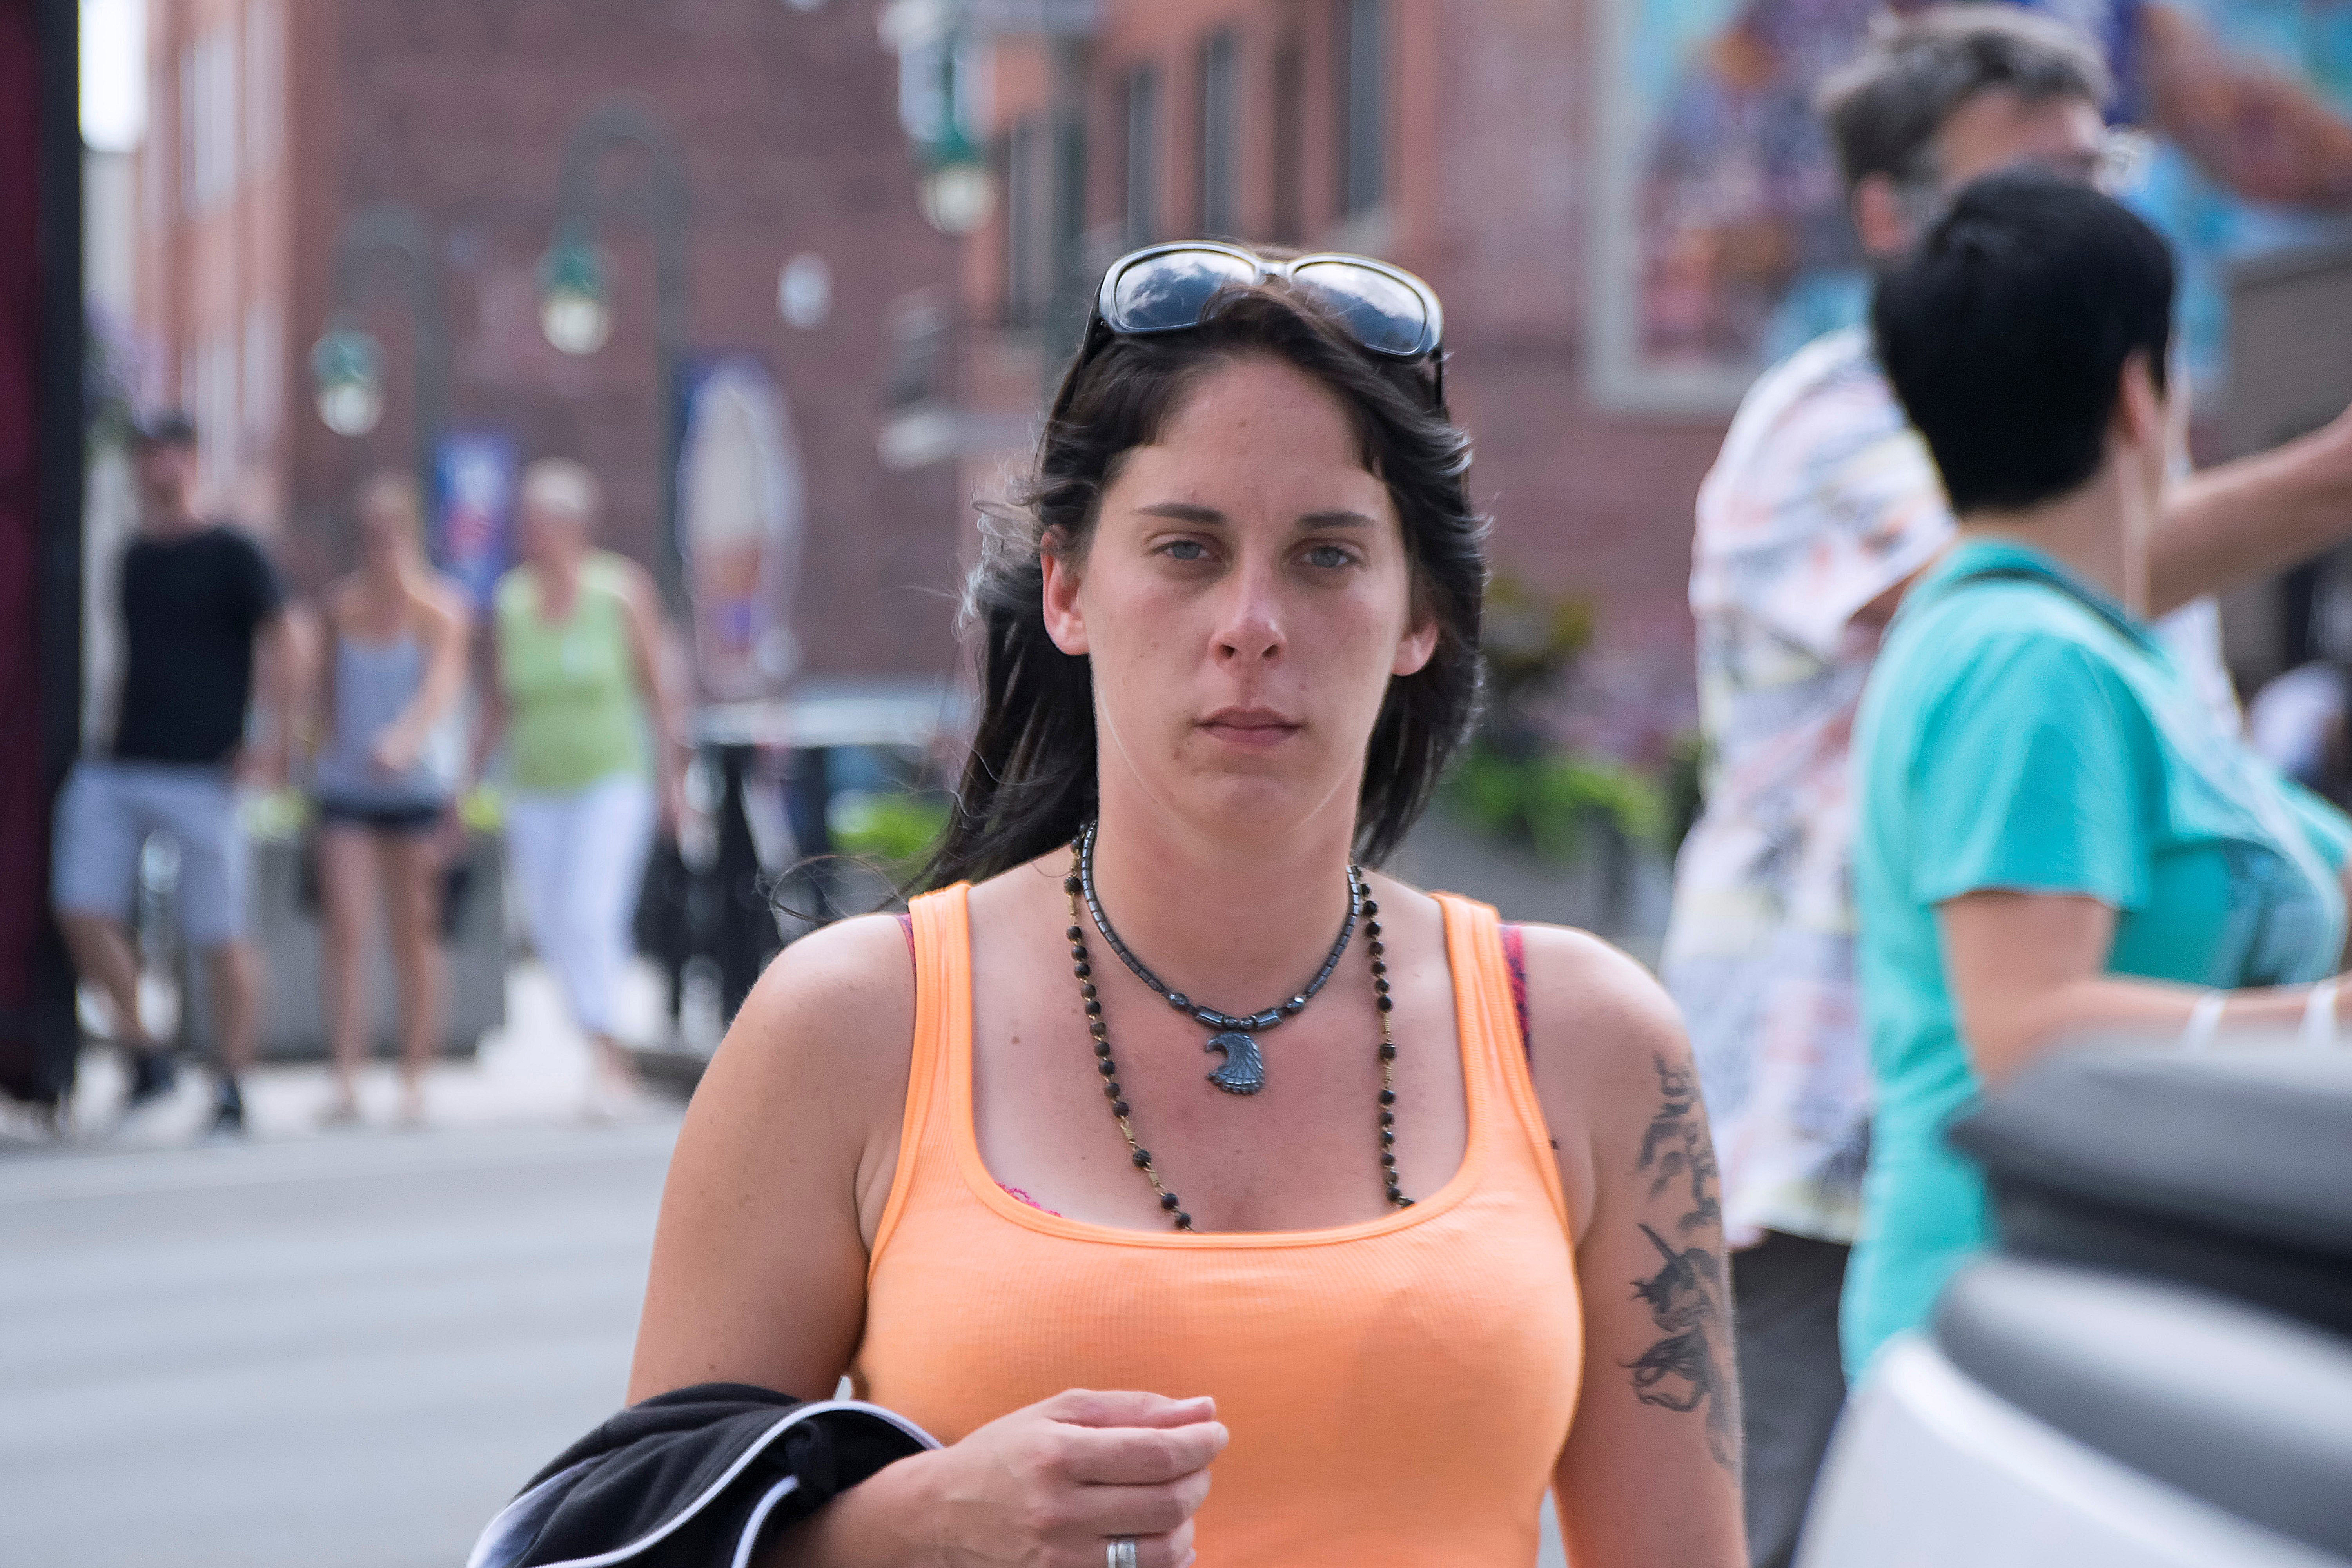
person, people, girl, woman, road, urban, crowd, color, graffiti, art, canada, beauty, quebec, sherbrooke, urbain, amalgam